Golan Heights

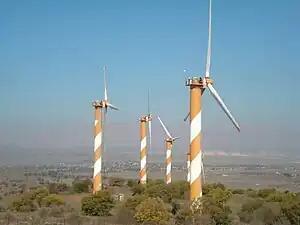
Golan Heights wind farm on Mount Bnei Rasan

During the war, between 80,000 and 131,000 Syrians fled or were driven from the Heights and around 7,000 remained in the Israeli-occupied territory. Israeli sources and the U.S. Committee for Refugees and Immigrants reported that much of the local population of 100,000 fled as a result of the war, whereas the Syrian government stated that a large proportion of it was expelled. Among those forced out was the Fadl tribe. Israel has not allowed former residents to return, citing security reasons. The remaining villages were Majdal Shams, Shayta (later destroyed), Ein Qiniyye, Mas'ade, Buq'ata and, outside the Golan proper, Ghajar.